Charlotte Schulz

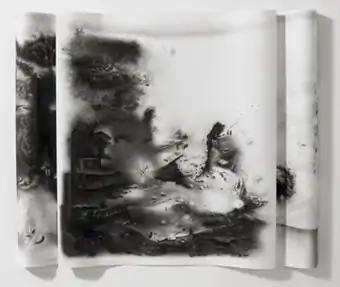
Charlotte Schulz, "Suspended in the Midst of a Flood the Past Carries Itself into a Current Location and Pressures a Rescue from Geographical Forces", charcoal on paper, 34" x 40" x 4", 2010.

Schulz has been recognized with a Guggenheim Fellowship and awards from the Pollock-Krasner Foundation and New York Foundation for the Arts. She has had solo exhibitions at Smack Mellon, Aldrich Contemporary Art Museum and Mills College Art Museum, and been featured in group shows at the Weatherspoon Art Museum, Tampa Museum of Art, and Dorsky Gallery, among others. Schulz lives and works in Peekskill, New York and teaches at Parsons School of Design in New York City.